Samuel Woodward

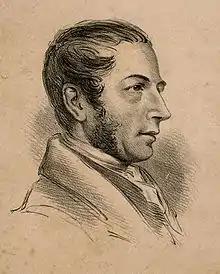

Samuel Woodward (3 October 1790 – 14 January 1838), English geologist and antiquary, was born at Norwich.